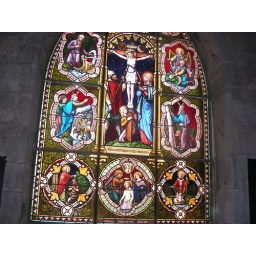
Romont a stained glass of a window in the church